Ravivarman Kulaśēkhara

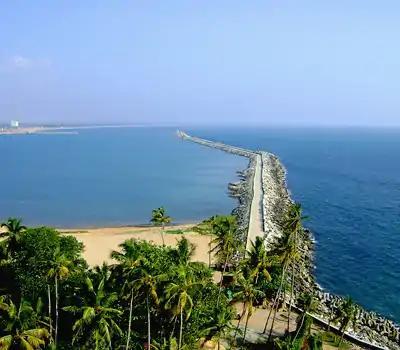
Kollam in southern Kerala. Ravivarman Kulasekhara proudly styles himself as the Ruler of Kollam

In the 13th century, the Pandyas of Madurai established their "most recent" hegemony over Venatu Cheras. Pandya rulers such as Jatavarman Sundara Pandya (1251 – 1268) and Maravarman Kulasekhara (1268 – 1310) conducted military raids over Venatu. A Sanskrit inscription at Chidambaram Temple, Cuddalore district speaks of the murder of the "Kerala" king by Jatavarma Sundara Pandya. In keeping with K. A. N. Sastri, Jatavarman Sundara Pandya proceeded against the Chera (Kerala) king Viraravi Udaya Marttanda Varma with a very small force and destroyed him and his forces in a battle and ravaged Venatu (the Malaimandala). Maravarman is very likely to have led military expeditions against Venatu, perhaps suppressing a local rising, and captured the capital city Quilon. He took the titles "Cherane Venra" and "Kollam Konda" indicating his over-lordship of Venatu. A number of inscriptions of Vira Pandya, the co-regent of Sundara Pandya are visible in Nanjanatu. Some authors conclude that Nanjanatu was under the control of a Sundara Chola Pandyadeva until 1262 AD. The Pandya control over Venatu is shown by the Chalai Inscription mentioning the regnal year of Maravarman Kulasekhara while referring to Ravivarman, the son of Jayasimha also.